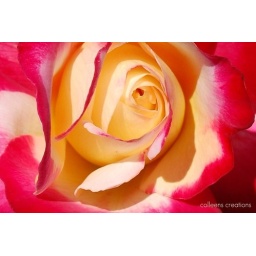
I love these roses.....creamy white with gorgeous soft pink to dark pink edges. This was another drive by sighting...LOL!